Rashtriya Indian Military College

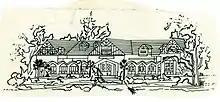
Sketch of Academic Block

Rashtriya Indian Military college is administered by the Union Ministry of Defence, through the Army Training Command, Shimla. RIMC (Limca Book of Records confirm) is perhaps the only institution in the country where exams for Class X and XII are conducted twice a year, in May and November. These exams/certifications are recognized by CBSE. The college offers only the science stream at the +2 level along with Informatics Practices. However, to prepare cadets for the UPSC examination for entry into NDA, Social Sciences are also taught.